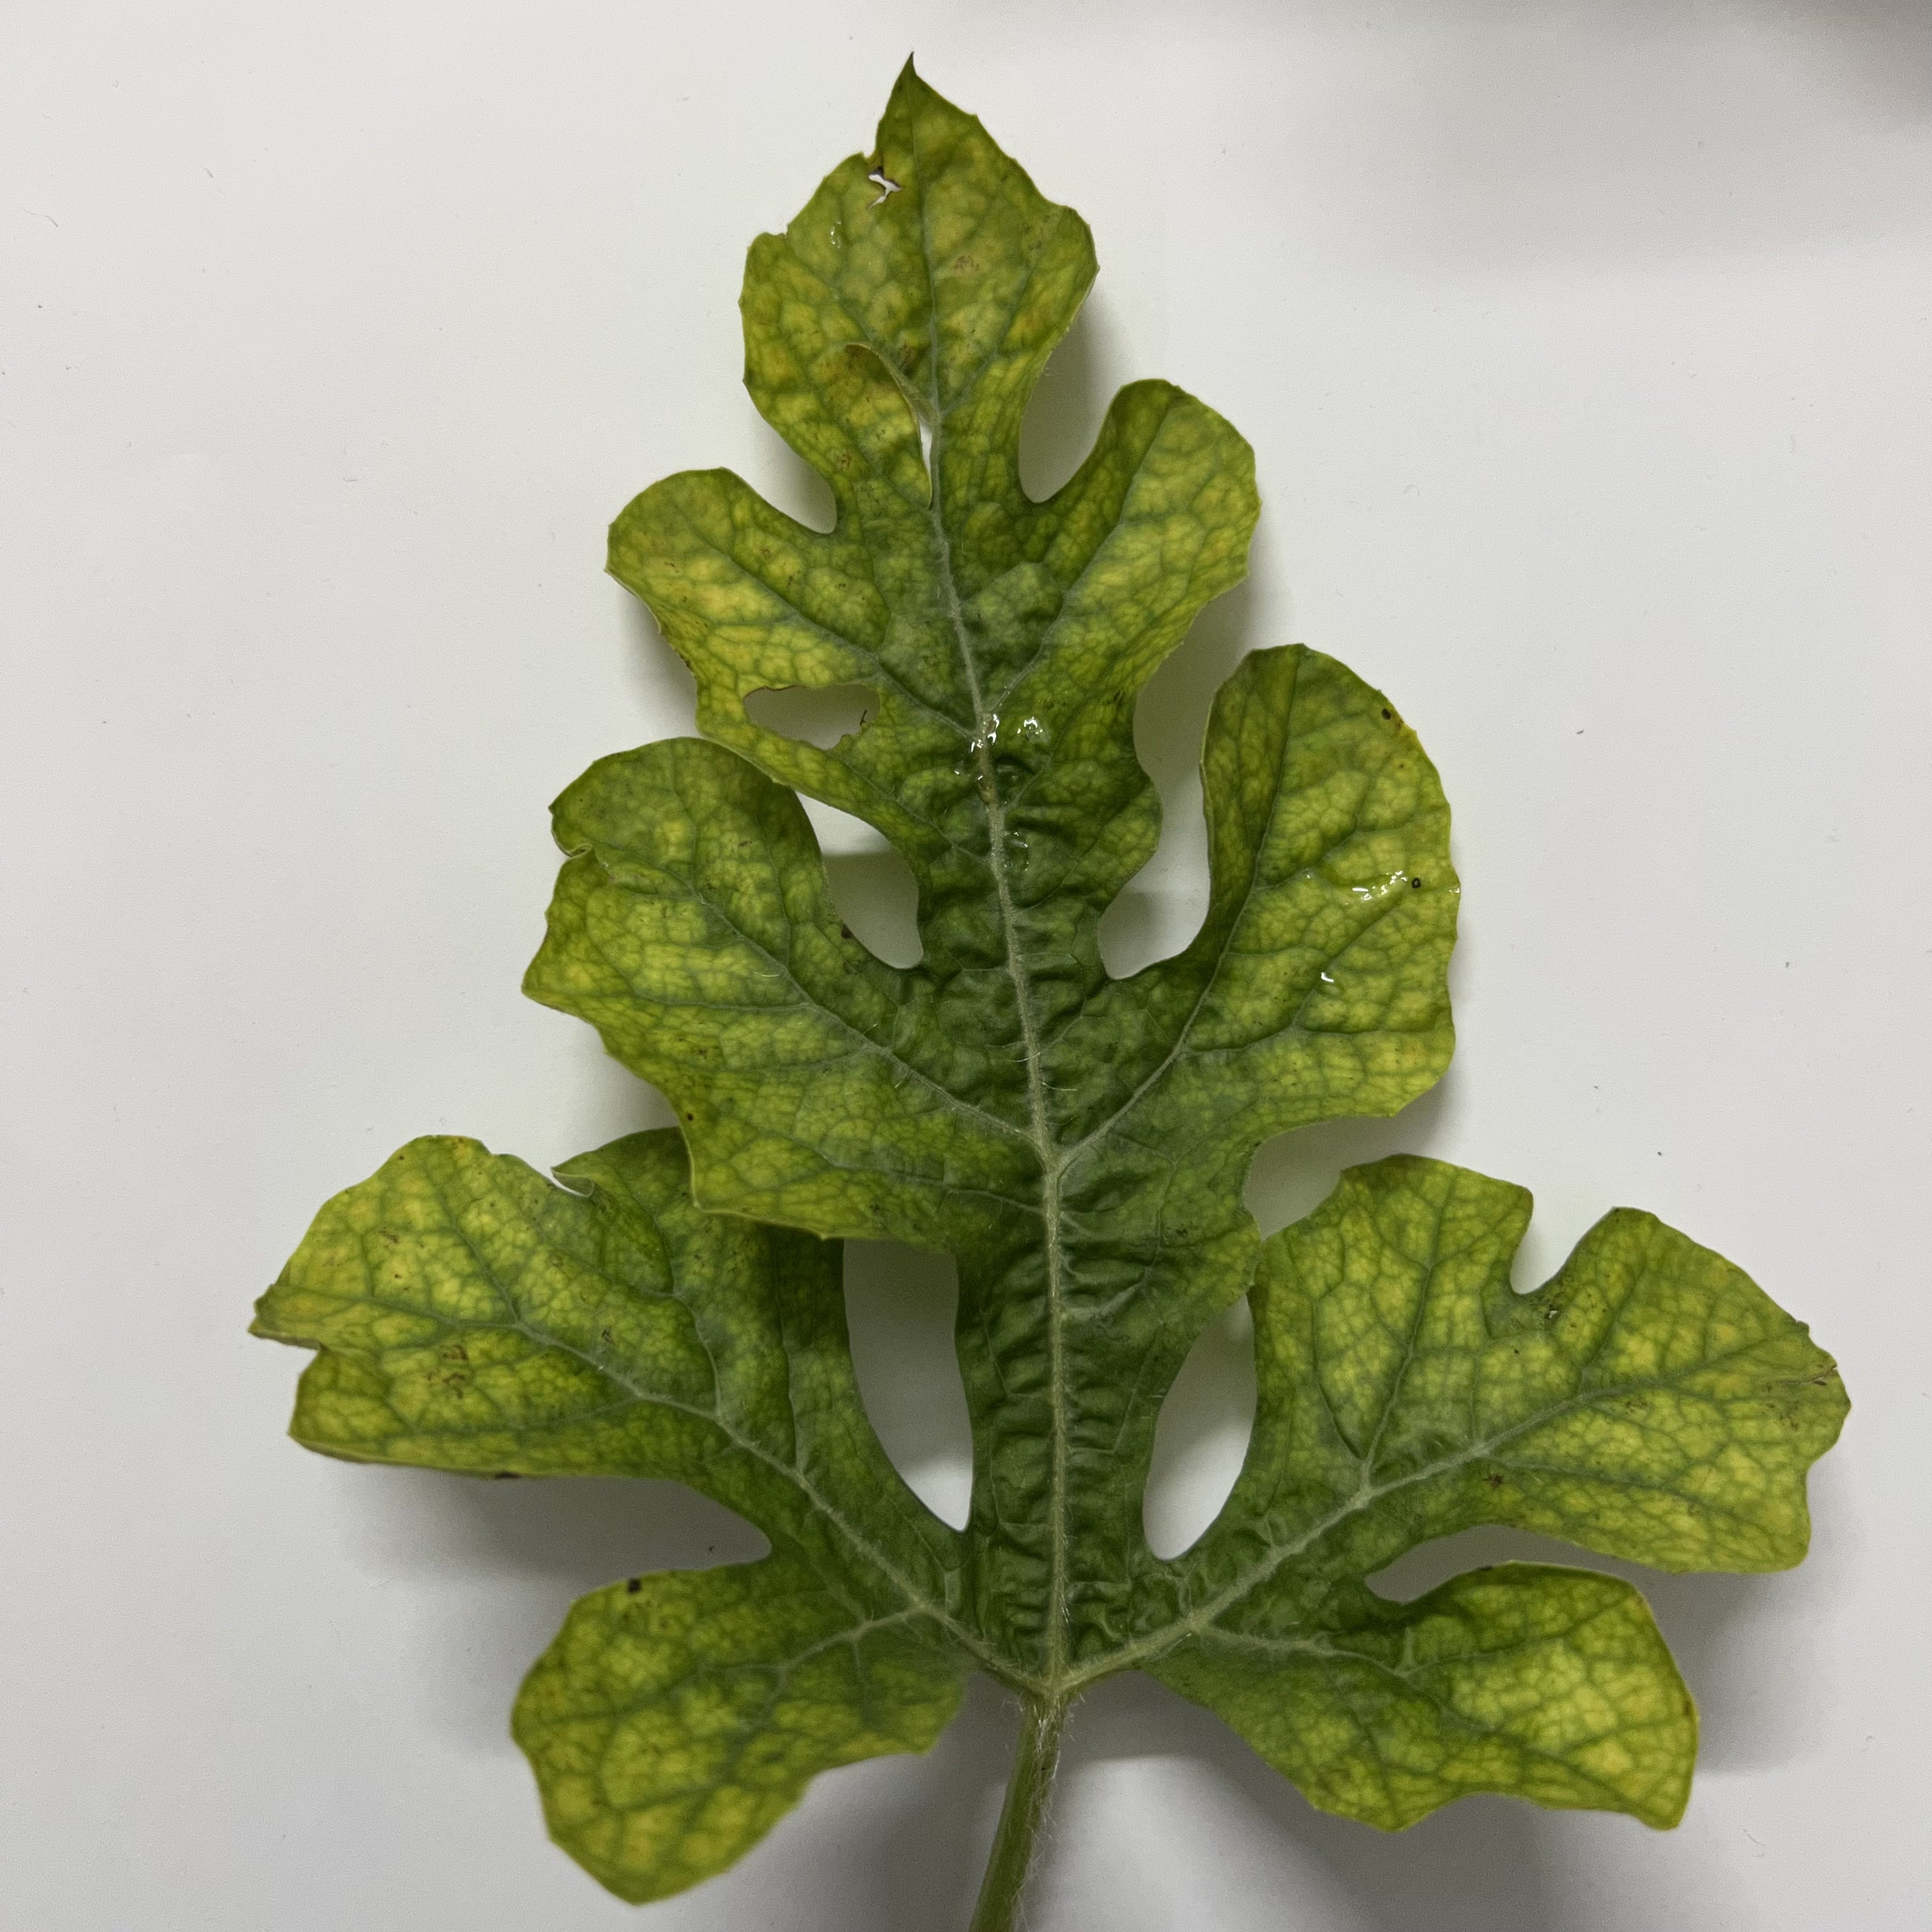
Label: Mosaic_Virus